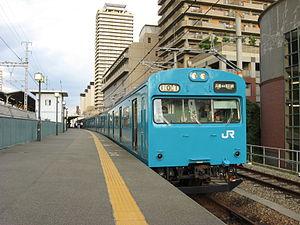
La gare de Hyōgo est une gare ferroviaire localisée dans la ville de Kobe, dans la Préfecture de Hyōgo au Japon. La gare est exploitée par les compagnies JR West et JR Freight pour le fret, sur la Ligne Sanyō et sur l'embranchement ferroviaire de Sanyō nommé ligne Wadamisaki. Le numéro de gare est JR-A64.
La ligne Wadamisaki est une petite ligne ferroviaire japonaise exploitée par la West Japan Railway Company dans la ville de Kobe au Japon. Elle relie la gare de Hyōgo à celle de Wadamisaki. Cette ligne est une branche de la ligne Sanyō.